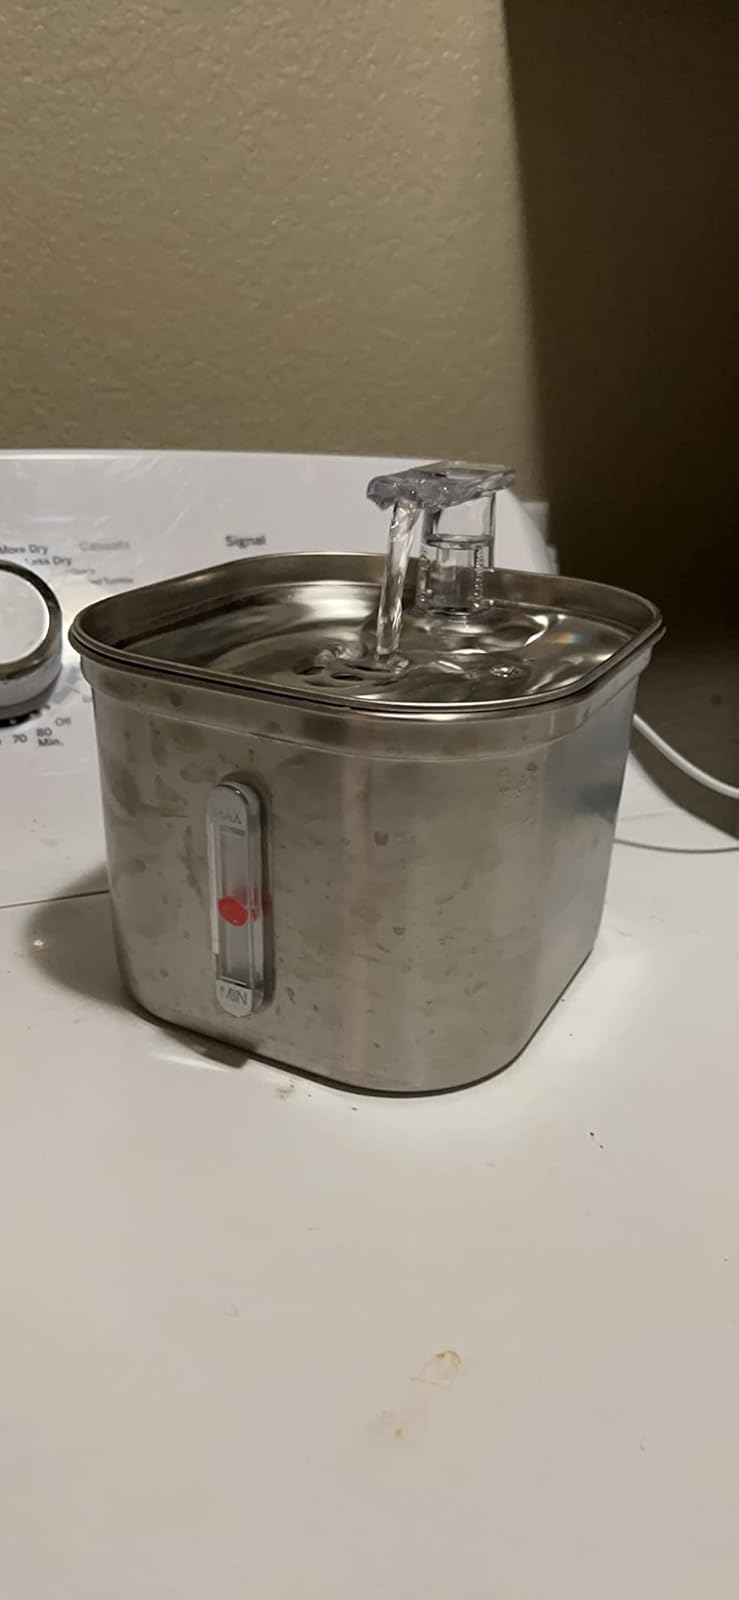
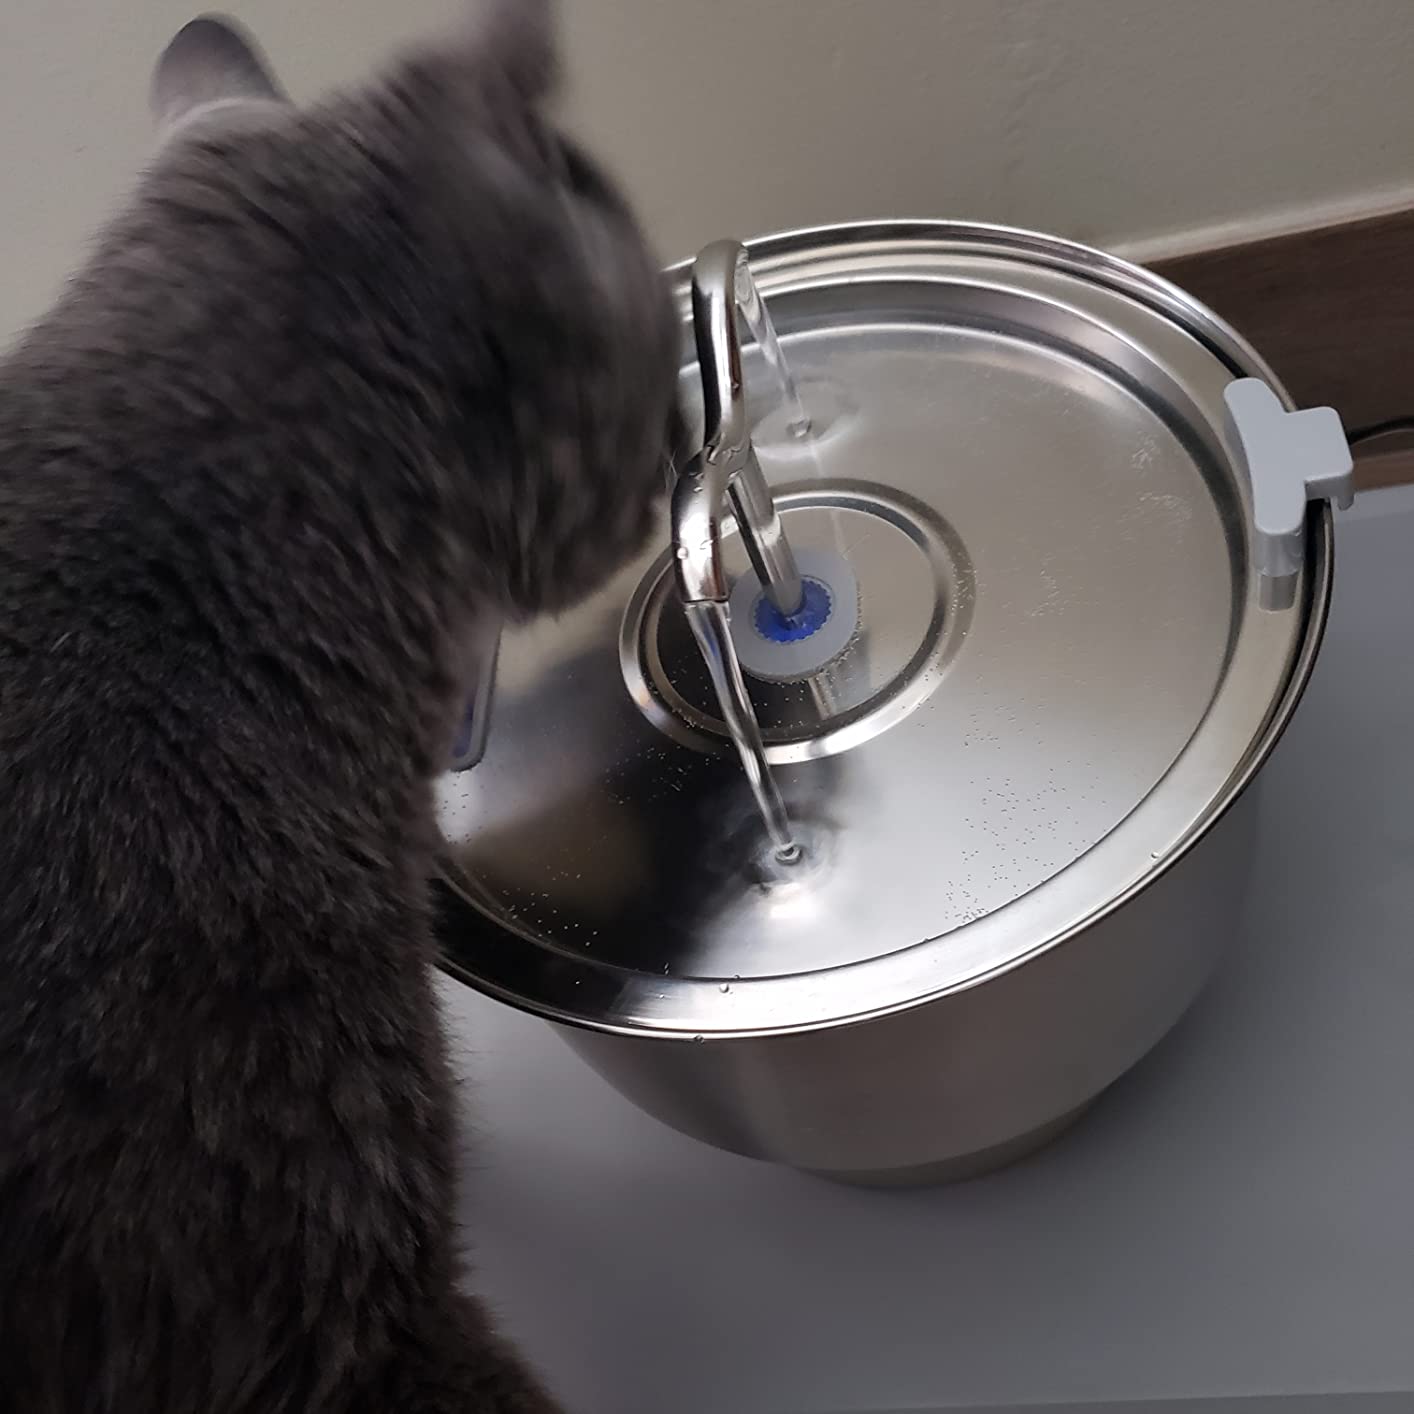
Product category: items_bowl
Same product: no